HSBC Bank Canada

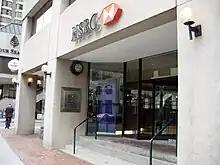
An HSBC Bank Canada branch in Toronto, 2008

In 1979, The Hongkong and Shanghai Banking Corporation bought a Vancouver-based acceptance company that financed machinery and equipment for small companies operating in British Columbia. In 1981, The Hongkong and Shanghai Banking Corporation incorporated Hongkong Bank of Canada (HBC), in Vancouver as a chartered bank effective July 1, 1981, under the Bank Act of Canada using the acceptance company as a base for the new bank. HBC had a few retail branches primarily focused on Asian-Canadians whose primary business centred on commercial enterprises. HBC opened branches in major cities in western Canada and in Toronto and Montreal but growth was slow. HBC sought to grow by acquisition, but the first three attempts to buy an existing institution were unsuccessful. HBC acquired the assets of Bank of British Columbia on November 27, 1986, which had essentially failed. This acquisition gave HBC an additional $2.6 billion in assets and 41 branches in British Columbia and Alberta propelling it overnight from the 20th largest to 9th largest bank in Canada.